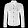
Label: Coat